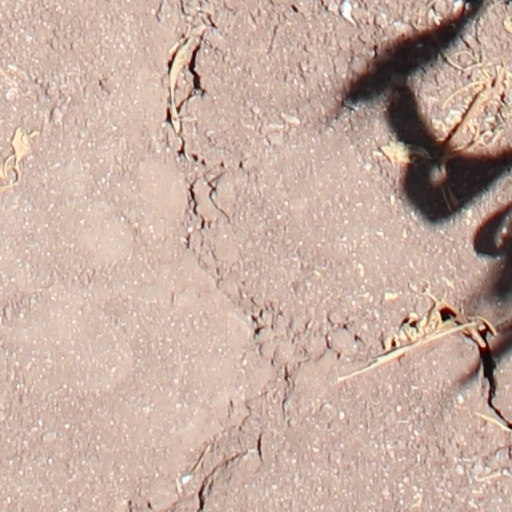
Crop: wheat